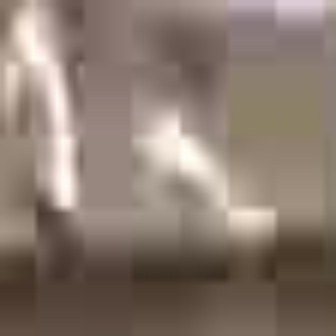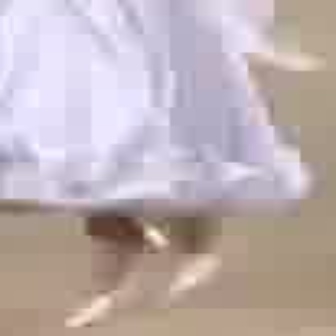
  Please identify the target specified by the bounding box [125,96,281,250] in the first image and locate it in the second image. Return the coordinates in [x_min,y_min,x_max,y_max] format.
Answer: [128,189,229,289]